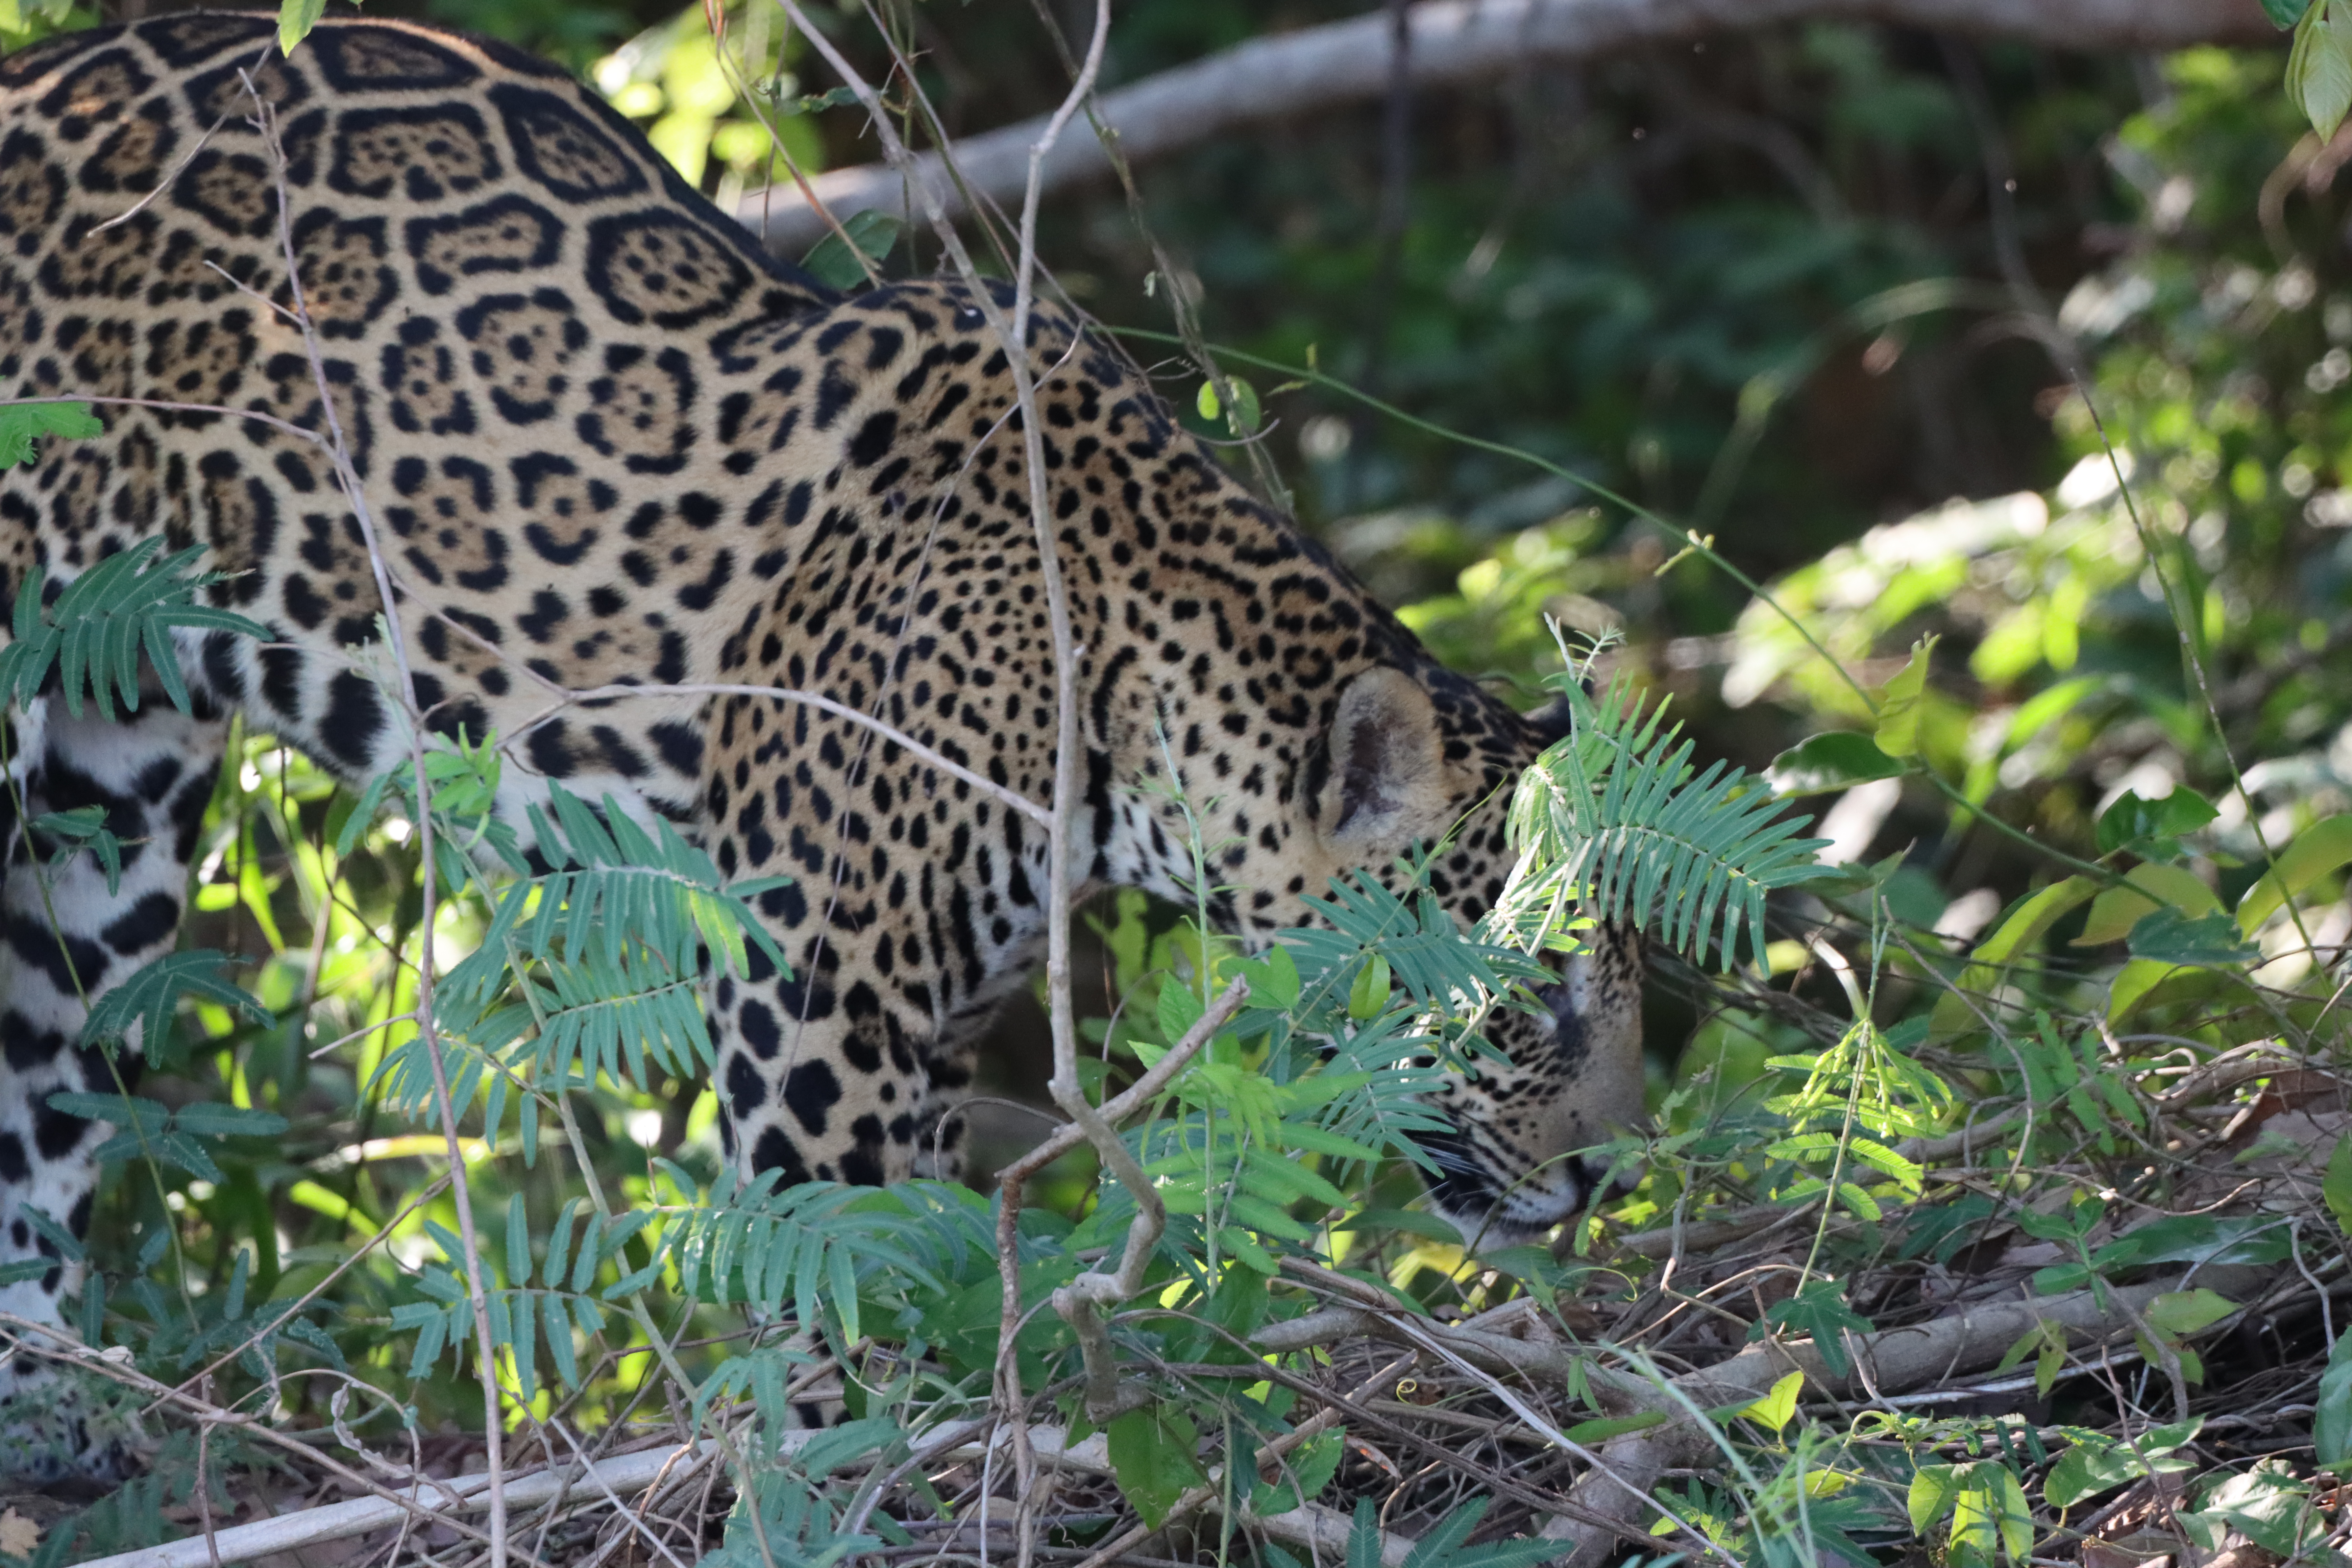
Jaguar: Madalena